Scientology and psychiatry

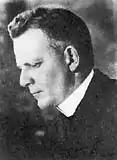
Joseph Thompson, 1917

Hubbard claimed to have personal encounters with several named psychiatrists, beginning in his childhood. Some, like Thompson and White, would later be remembered favorably—Hubbard explicitly cited both as sources for his work, and he and the Church of Scientology have used these hagiographic stories to "authenticate" Hubbard's background in mental health techniques. Others, such as Overholser and Center, were the subject of scorn.